Answer in natural language. Consider the 3D positions of the objects in the scene and not just the 2D positions in the image. Is the centerpoint of  sixdrawer dresser in gray (marked B) at a higher height than Window (marked C)? Choose between the following options: no or yes
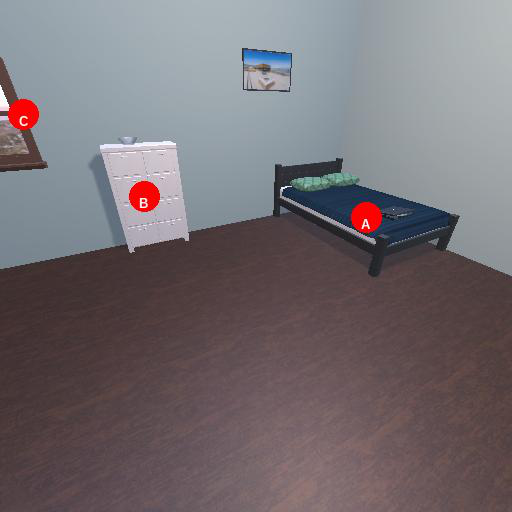
<answer>no</answer>